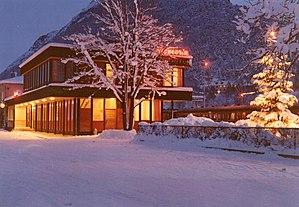
La gare d'Åndalsnes est une gare ferroviaire de la ligne de Rauma dont elle est le terminus. Åndalsnes est la dernière gare encore en activité dans le Møre og Romsdal. La gare se situe à 457,28 km d'Oslo.